Indian cuisine

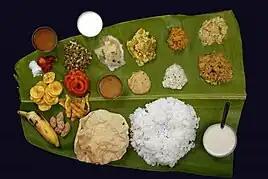
A traditional Kerala Sadhya

Cattle being common in Haryana, dairy products are a common component of its cuisine.